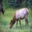
Label: deer